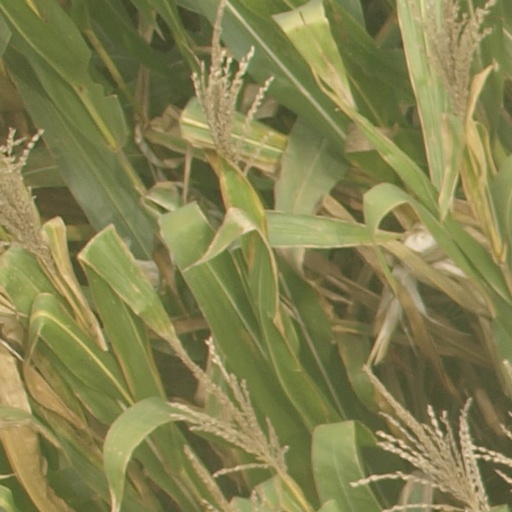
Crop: maize; corn